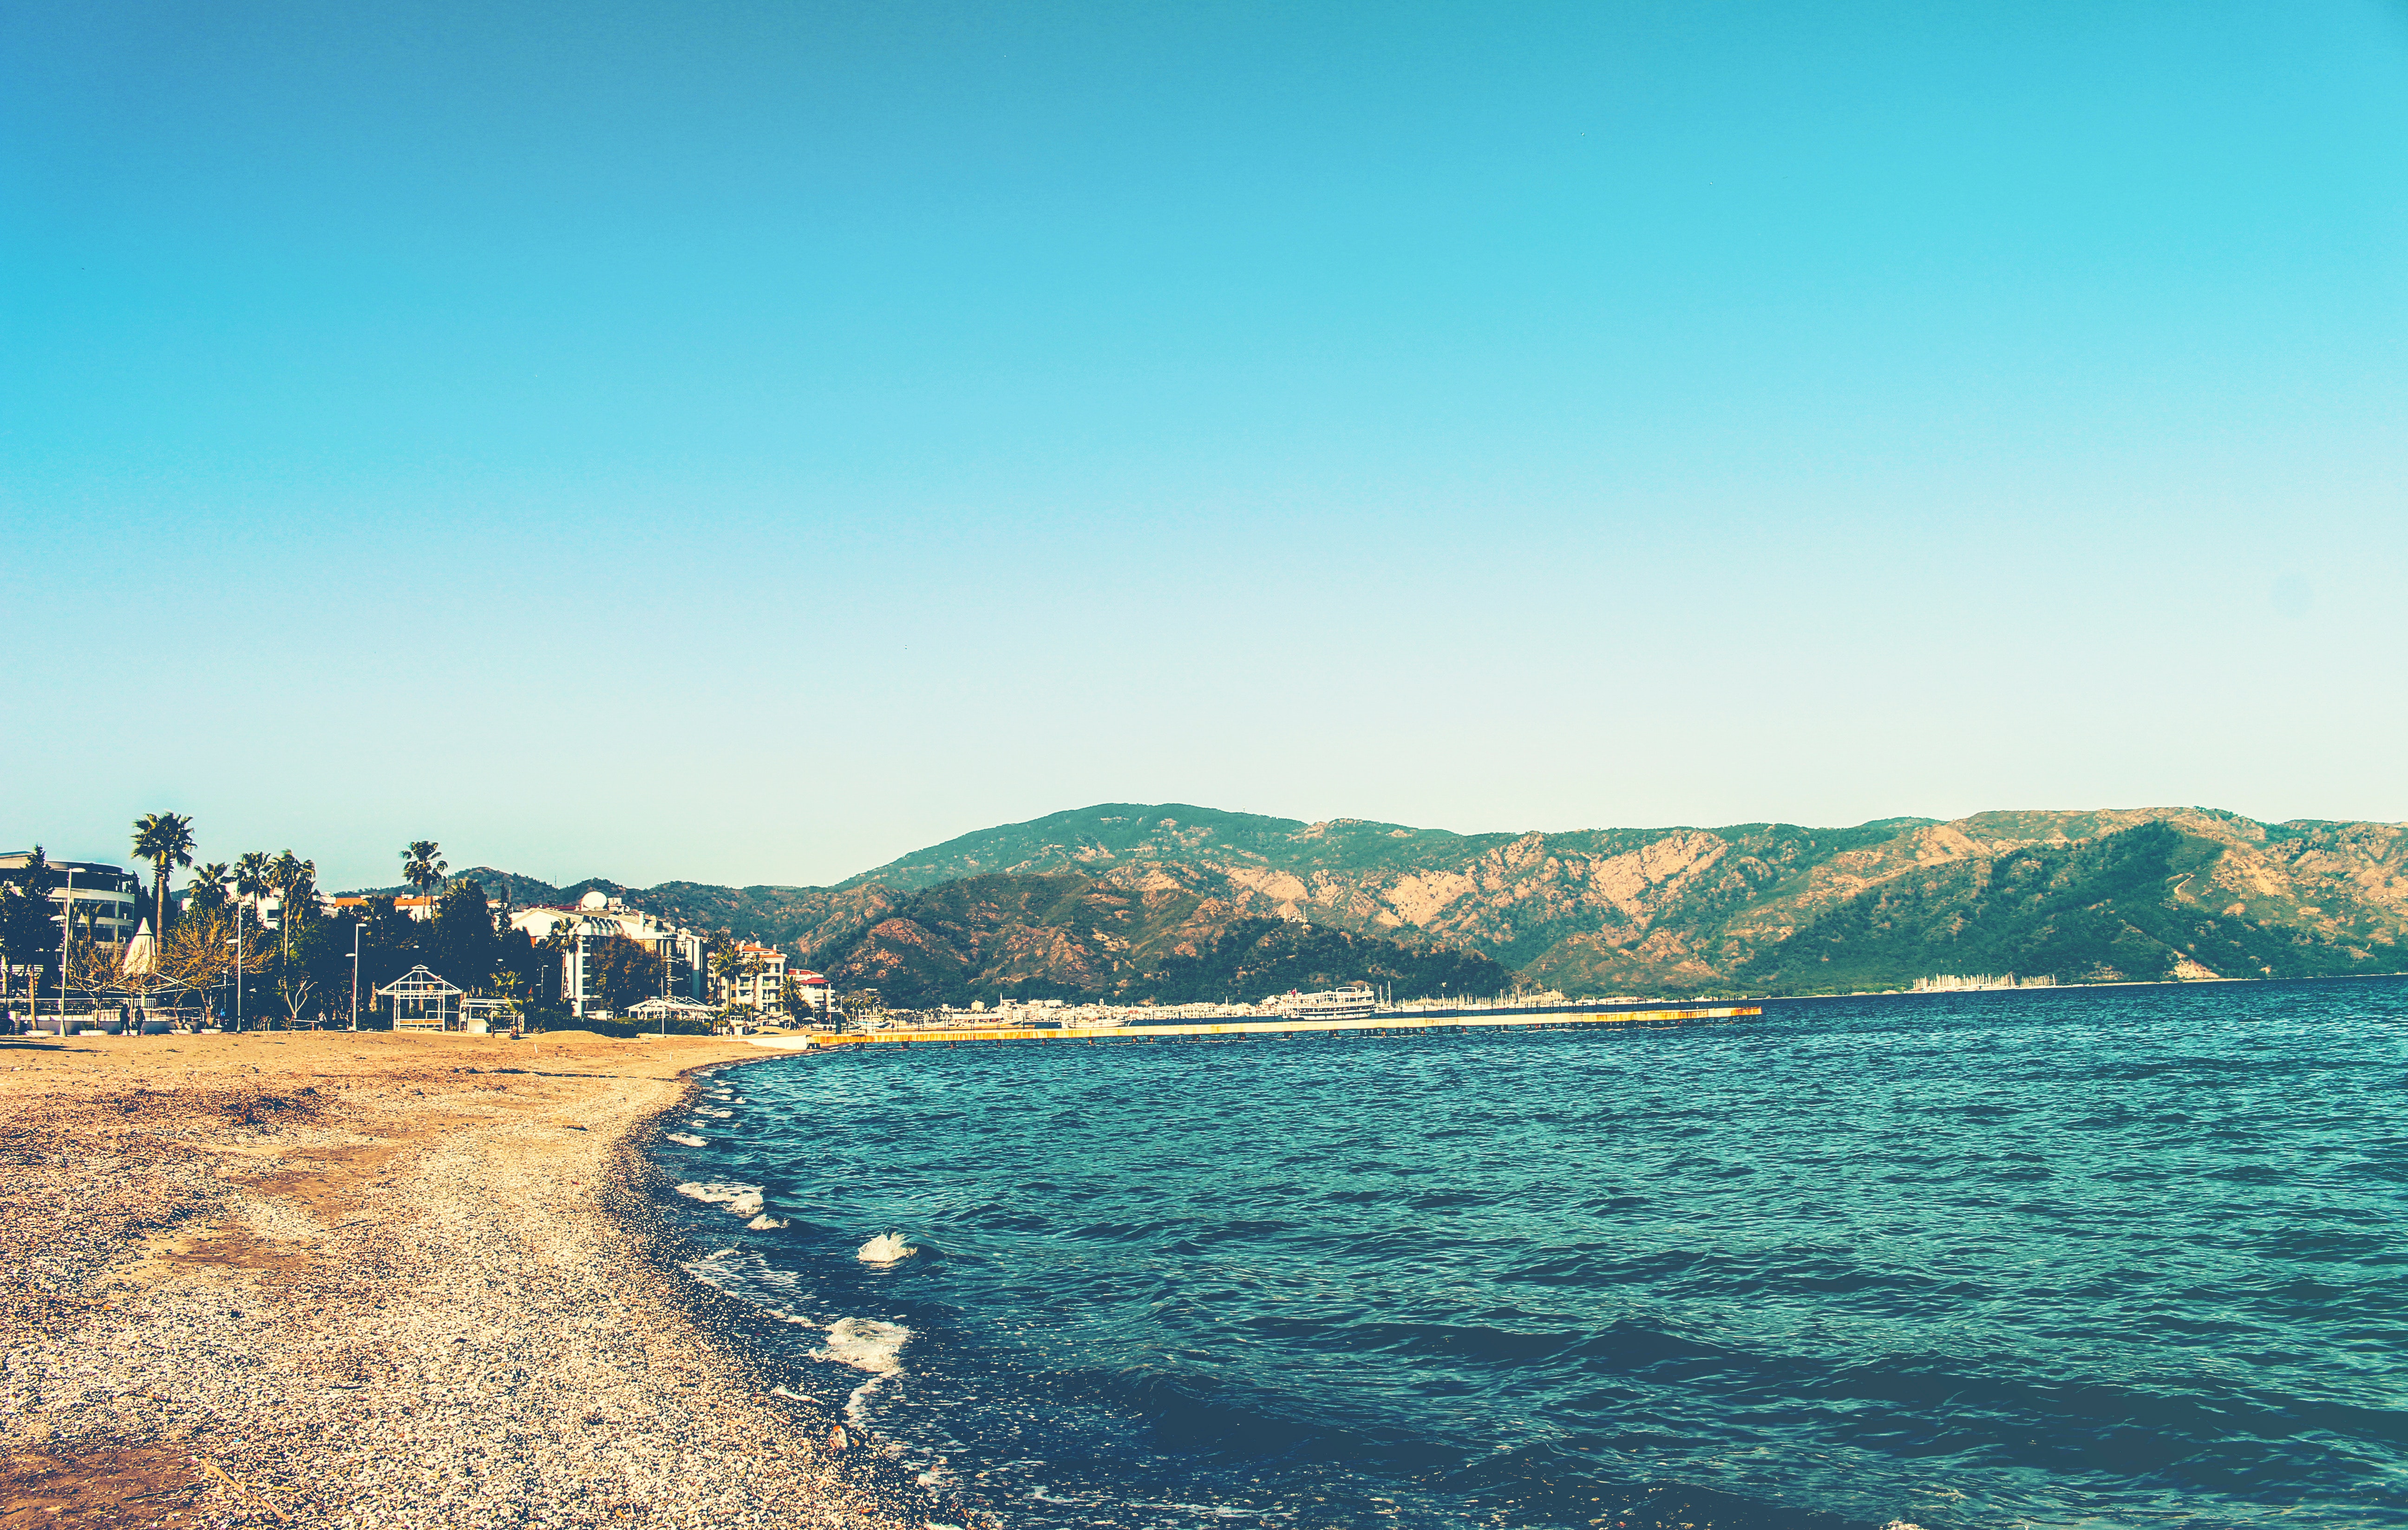
body of water, sky, sea, coast, blue, beach, ocean, shore, water, turquoise, daytime, coastal and oceanic landforms, azure, horizon, summer, cloud, wave, mountain, bay, vacation, promontory, tourism, tree, headland, sunlight, hill, landscape, cape, road, tropics, inlet, wind wave, sand